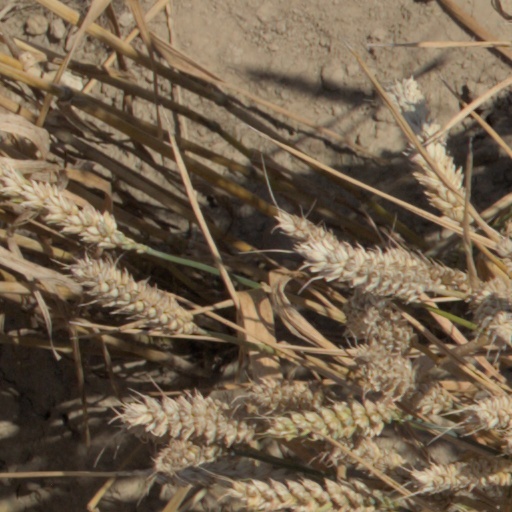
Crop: wheat